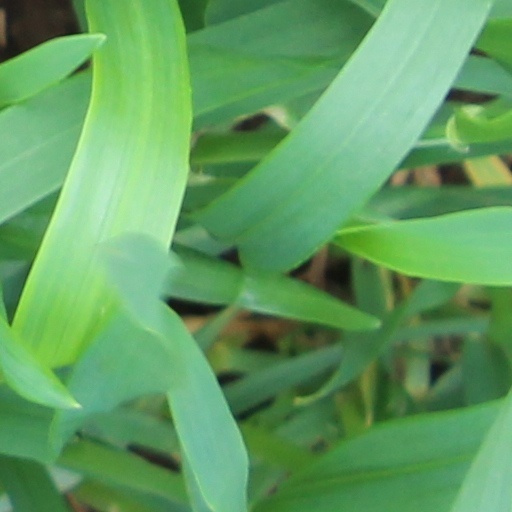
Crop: wheat